Spondylocostal dysostosis

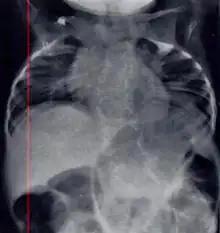
Radiograph depicting typical skeletal features of Jarcho-Levin syndrome, subtype spondylothoracic dysplasia. Note fanlike configuration of the ribs, with extensive posterior fusion, along with multiple vertebral segmentation defects.

Spondylocostal dysostosis, also known as Jarcho-Levin syndrome (JLS), is a rare, heritable axial skeleton growth disorder. It is characterized by widespread and sometimes severe malformations of the vertebral column and ribs, shortened thorax, and moderate to severe scoliosis and kyphosis. Individuals with Jarcho-Levin typically appear to have a short trunk and neck, with arms appearing relatively long in comparison, and a slightly protuberant abdomen. Severely affected individuals may have life-threatening pulmonary complications due to deformities of the thorax. The syndrome was first described by Saul Jarcho and Paul M. Levin at Johns Hopkins University in 1938.